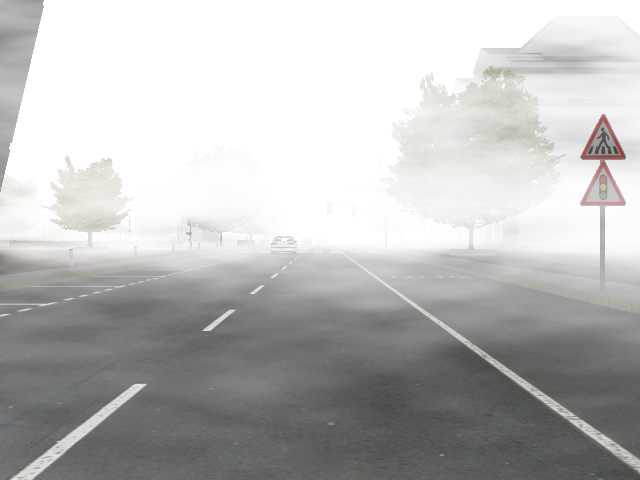
Weather: foggy or hazy